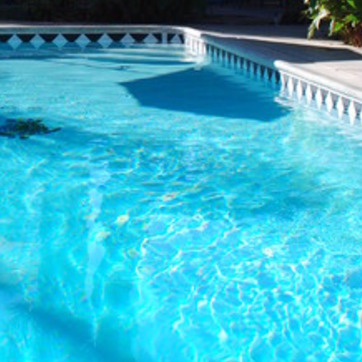
Material: water